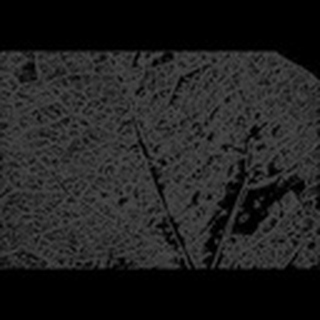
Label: cotton_aphids